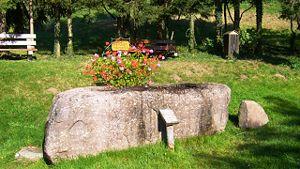
Ancienne fontaine du XVIIe siècle à Thannenkirch
Thannenkirch est une commune française située en Alsace, dans le département du Haut-Rhin, en région Grand Est.